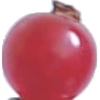
Label: Redcurrant 1